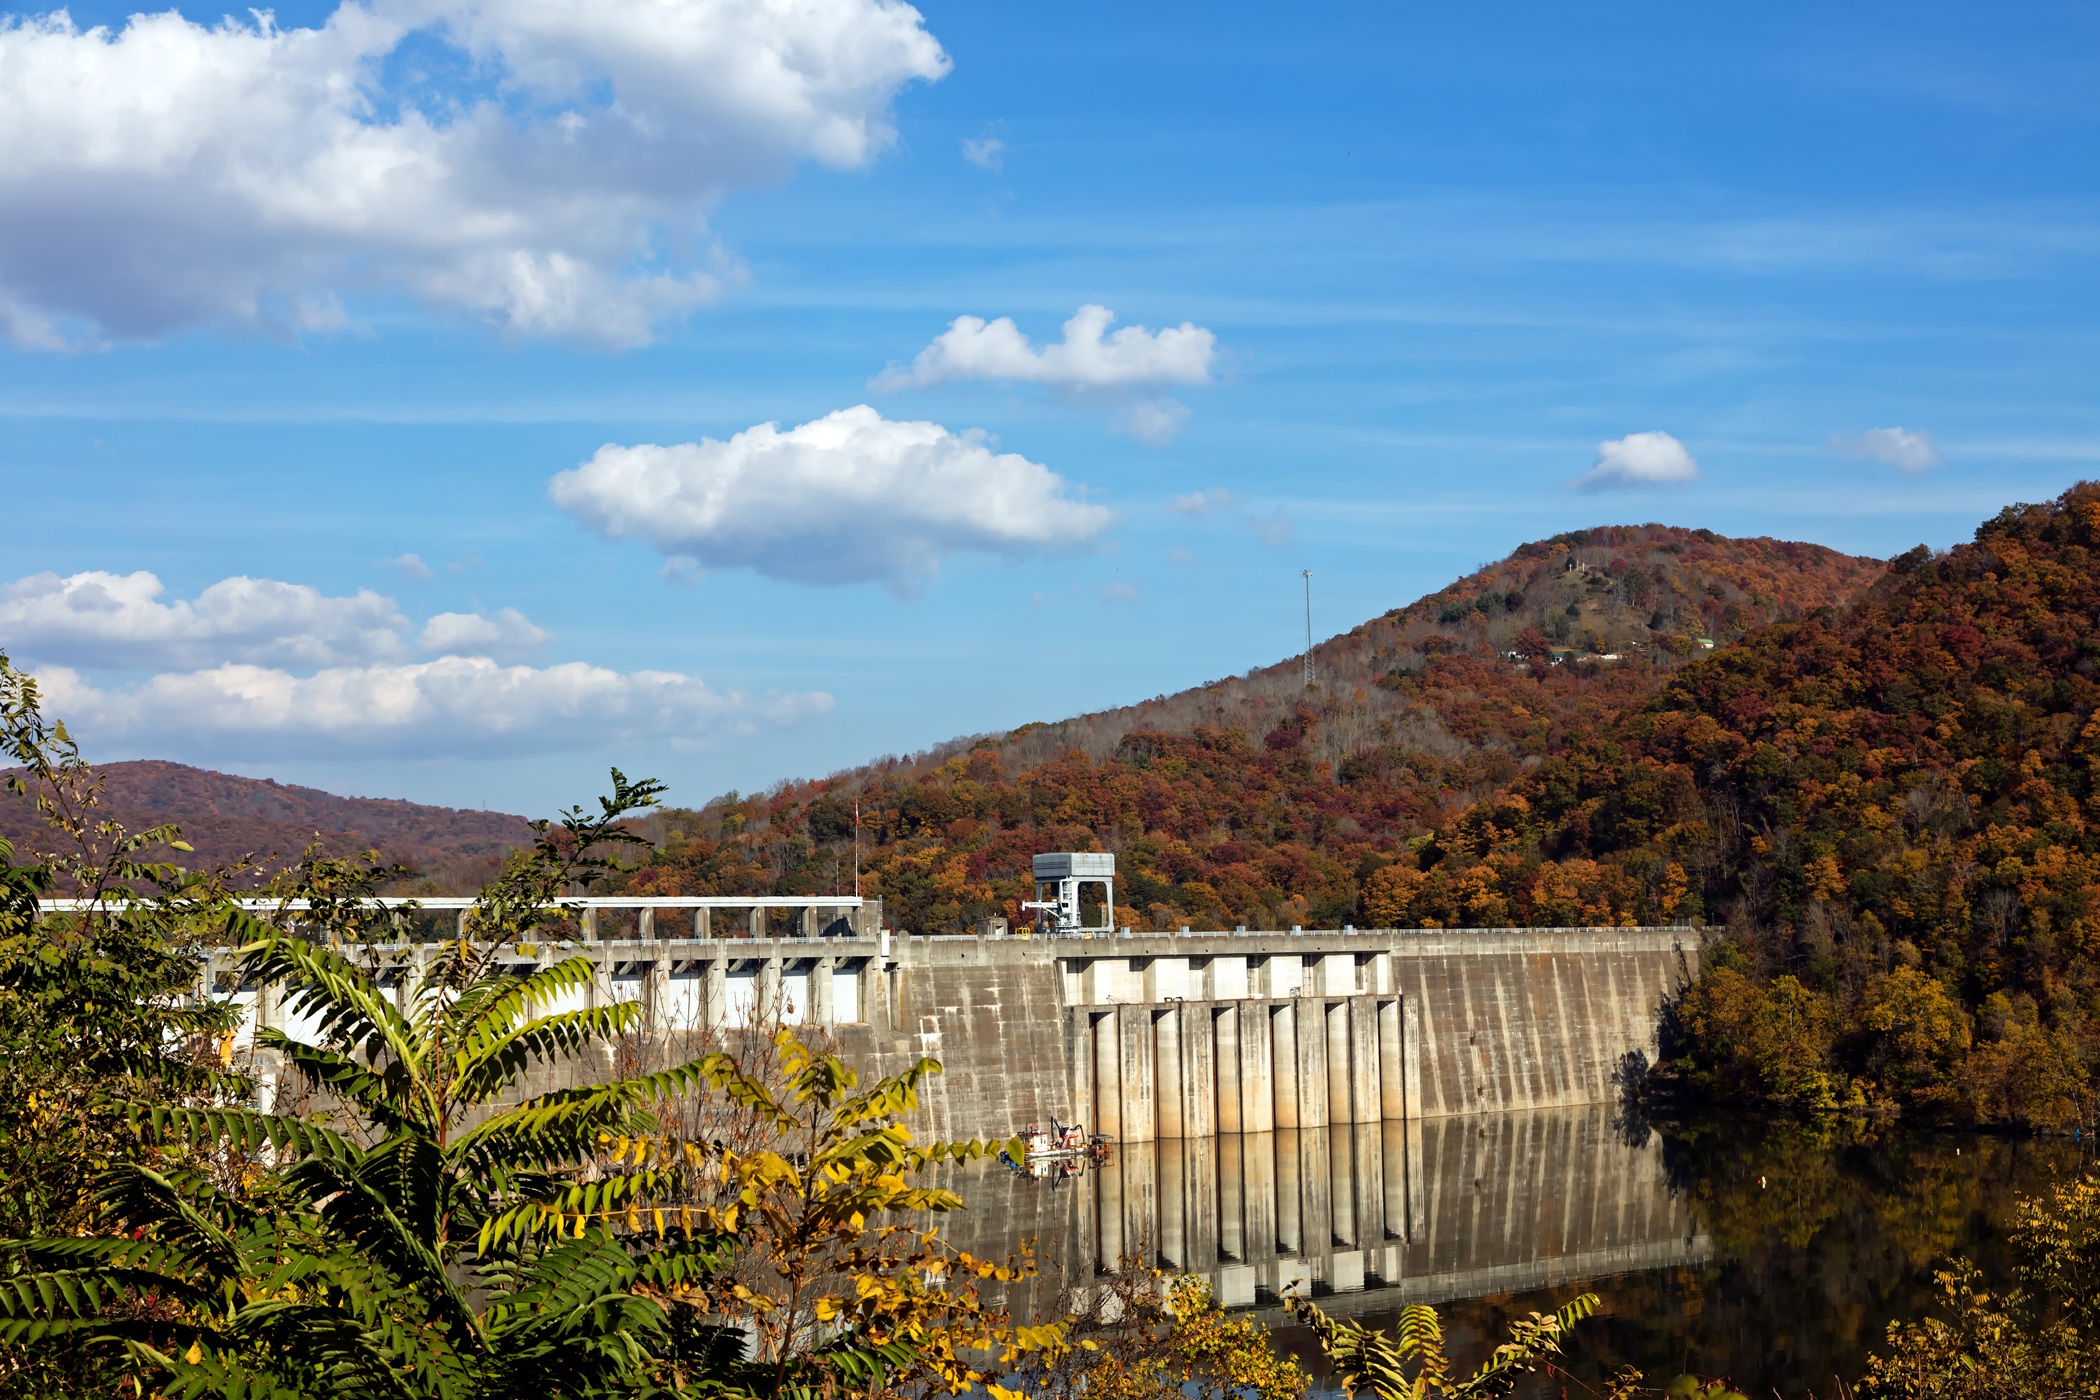
landscape, forest, mountain, architecture, sky, fall, hill, flower, autumn, landmark, dam, energy, trees, woods, power, clouds, mountains, rural area, west virginia, bluestone